United States labor law

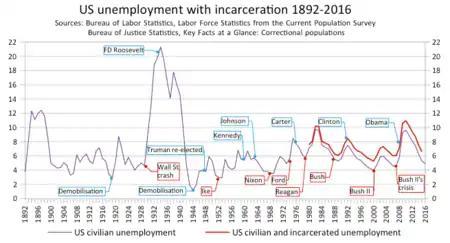
Unemployment since World War I has been lower under Democratic presidents and higher under Republican presidents. The high rate of incarceration raised real unemployment by around 1.5% since 1980.

As well as representation on a corporation's board of directors, or top management, employees have sought binding rights (for instance, over working time, break arrangement, and layoffs) in their organizations through elected work councils. After the National War Labor Board was established by the Woodrow Wilson administration, firms established work councils with some rights throughout the 1920s. Frequently, however, management refused to concede the "right to employ and discharge, the direction of the working forces, and the management of the business" in any way, which from the workforce perspective defeated the object. As the US presidency changed to the Republican party during the 1920s, work "councils" were often instituted by employers that did not have free elections or proceedings, to forestall independent labor unions' right to collective bargaining. For this reason, the National Labor Relations Act of 1935 §158(a)(2) ensured it was an unfair labor practice for an employer "to dominate or interfere with the formation or administration of any labor organization, or contribute financial or other support to it". This was designed to enable free work councils, genuinely independent from management, but not dominated work councils or so called "company unions". For example, a work council law was passed by the US government in Allied-occupied Germany called Control Council Law, No 22. This empowered German workers to organize work councils if elected by democratic methods, with secret ballots, using participation of free labor unions, with basic functions ranging from how to apply collective agreements, regulating health and safety, rules for engagements, dismissals and grievances, proposals for improving work methods, and organizing social and welfare facilities. These rules were subsequently updated and adopted in German law, although American employees themselves did not yet develop a practice of bargaining for work councils, nor did states implement work council rules, even though neither were preempted by the National Labor Relations Act of 1935. In 1992, the National Labor Relations Board in its "Electromation, Inc", and "EI du Pont de Nemours", decisions confirmed that while management dominated councils were unlawful, genuine and independent work councils would not be. The Dunlop Report in 1994 produced an inconclusive discussion that favored experimentation with work councils. A Republican Congress did propose a Teamwork for Employees and Managers Act of 1995 to repeal §158(a)(2), but this was vetoed by President Bill Clinton as it would have enabled management dominated unions and councils. In 2014, workers at the Volkswagen Chattanooga Assembly Plant, in Chattanooga, Tennessee, sought to establish a work council. This was initially supported by management, but its stance changed in 2016, after the United Auto Workers succeeded in winning a ballot for traditional representation in an exclusive bargaining unit. As it stands, employees have no widespread right to vote in American workplaces, which has increased the gap between political democracy and traditional labor law goals of workplace and economic democracy.